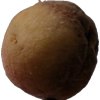
Label: peach